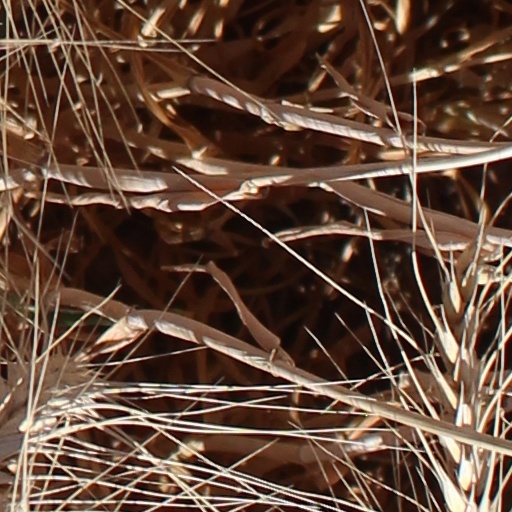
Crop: wheat